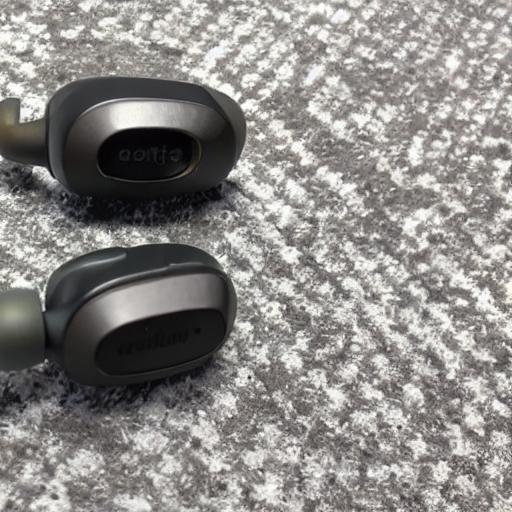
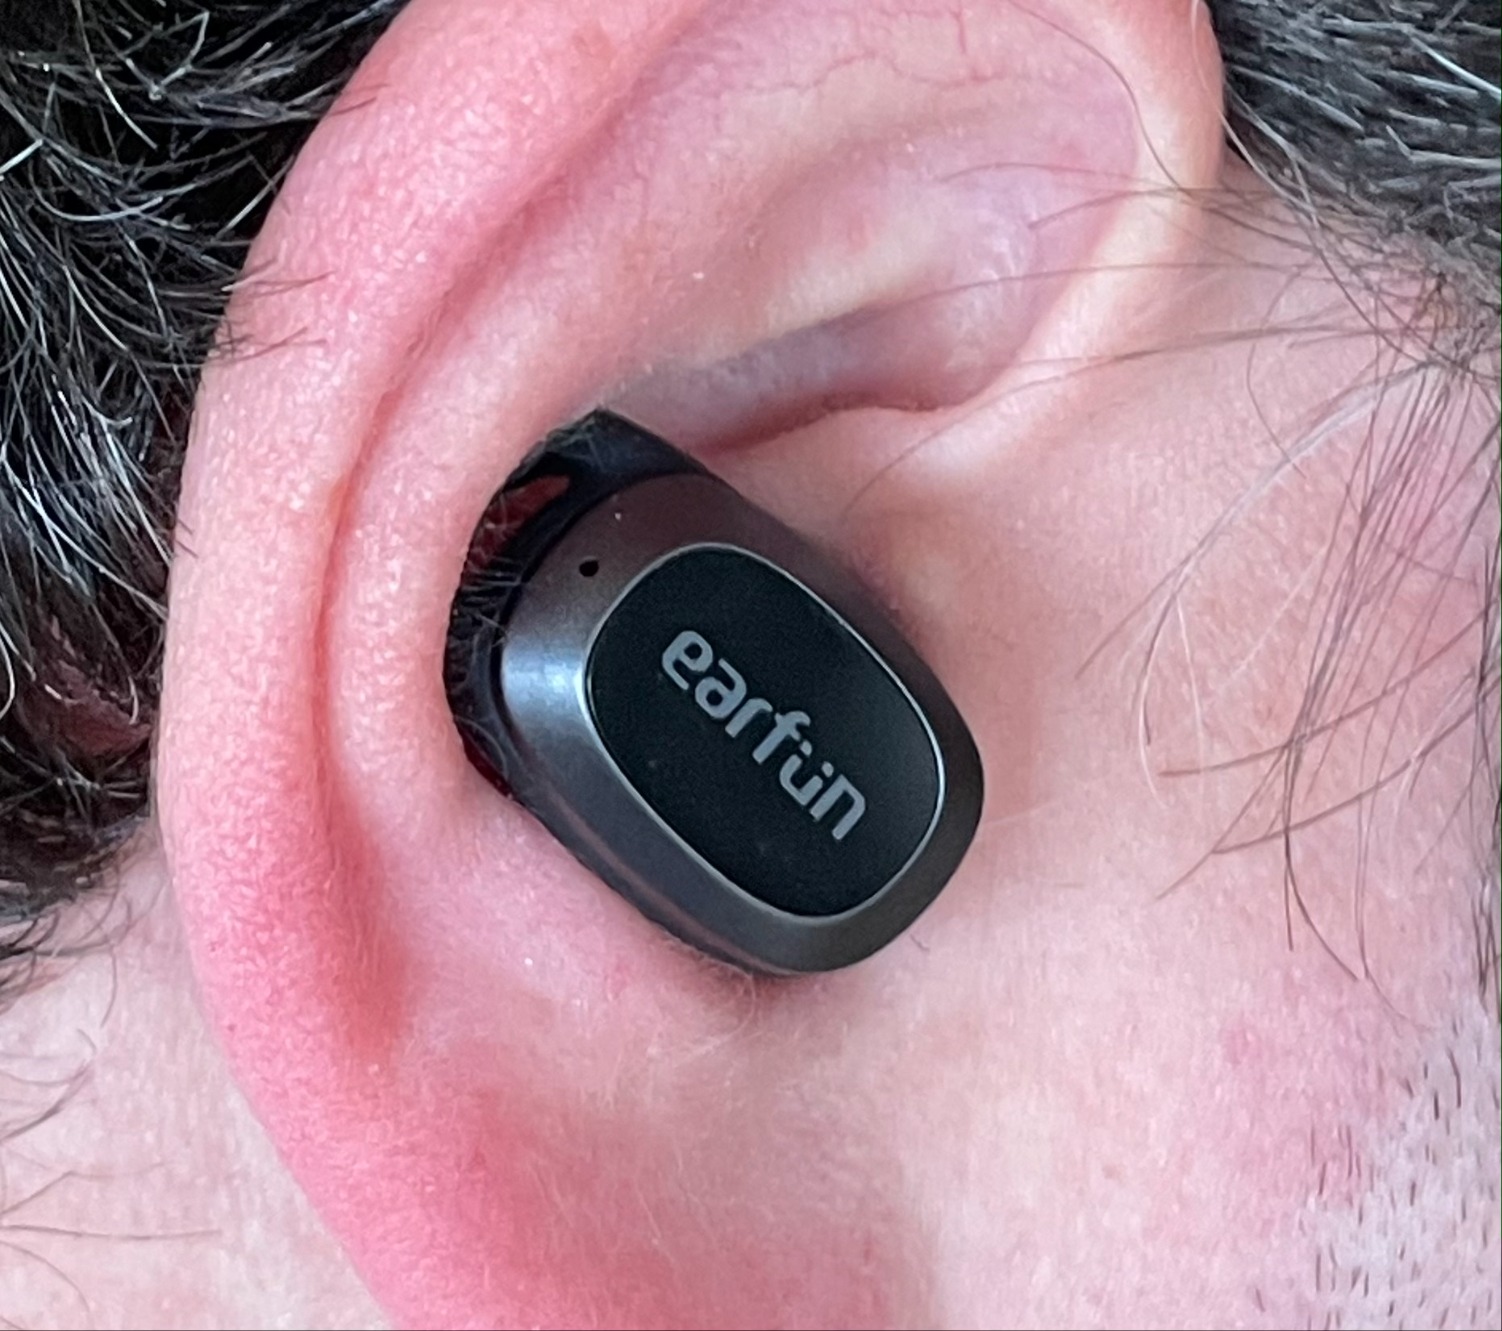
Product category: earbuds
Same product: no